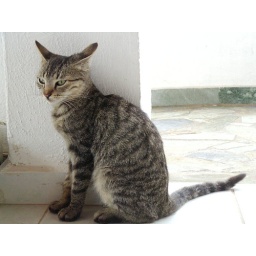
New male cat in my home